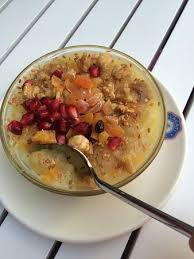
Yemek: asure